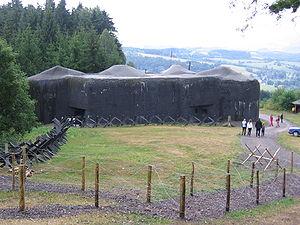
Les fortifications tchécoslovaques ou ligne Beneš, d'après le nom du président tchécoslovaque Edvard Beneš, renvoient à un ensemble fortifié frontalier édifié par la Tchécoslovaquie entre 1935 et 1938, et dont la construction a été essentiellement motivée par la menace grandissante représentée par l'Allemagne nazie d'Adolf Hitler.
Un ouvrage de la ligne Maginot est une construction militaire ayant pour but de protéger une portion de la ligne Maginot.